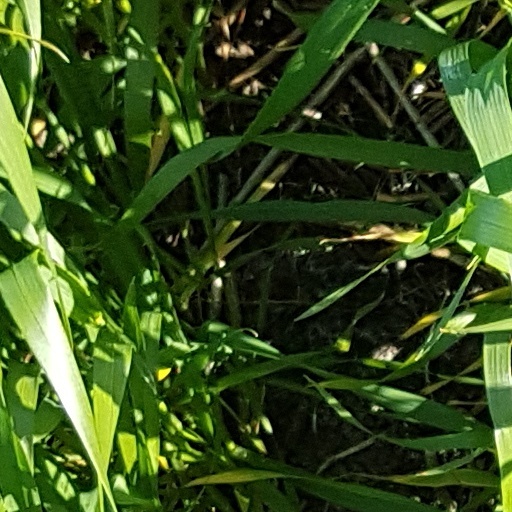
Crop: wheat